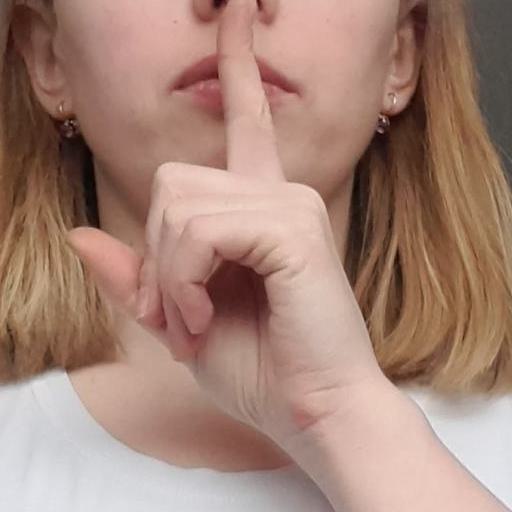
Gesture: mute